Tharsis-La Zarza mining basin

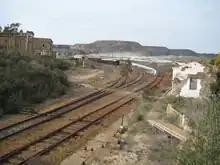
Railway tracks and facilities, Tharsis train station.

Between 1867 and 1870, the engineers of the Tharsis Sulphur and Copper Company Limited built the Tharsis railway, whose layout allowed the linking of the mining basin with the sea through a line. Years later, in 1888, a branch line was added linking the main line with the La Zarza mine. After that, a network of tracks, branches and derivations that linked the deposits and industrial facilities was formed. Over the years, an important railway complex was built in Tharsis, which had a locomotive depot, workshops and a wide track network for the classification of mining trains. Another mining railway, built in 1901, also came to operate in the basin, linking the Perrunal mine facilities with the Zafra-Huelva railway.